Gadget Boy & Heather

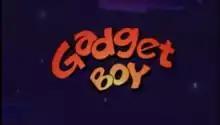

Gadget Boy & Heather is an animated television series co-produced between DIC Productions, L.P., France Animation, and M6. The series originally debuted in September 1995 in first-run syndication in the United States on Bohbot Entertainment's Amazin' Adventures II block and in October 1995 on M6 in France on the channel's M6 Kid block.